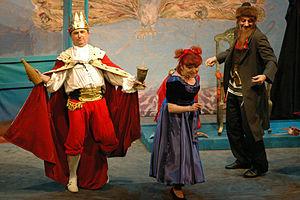
Le Théâtre juif de Varsovie est un théâtre actuellement situé 35 rue Senatorska à Varsovie, en Pologne. Il présente des pièces en yiddish et en polonais.